Brixton

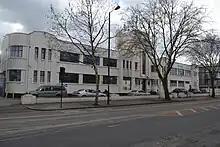
The Sunlight Laundry, Brixton

By 1925, Brixton attracted thousands of new people. It housed the largest shopping centre in south London at the time, as well as a thriving market, cinemas, pubs and a theatre. In the 1920s, Brixton was the shopping capital of south London with three large department stores and some of the earliest branches of what are now Britain's major national retailers. Today, Brixton Road is the main shopping area, fusing into Brixton Market.